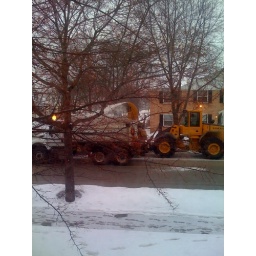
A view out the front window of my house in Fond du Lac